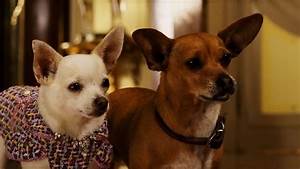
Label: cane